Tony Livesey

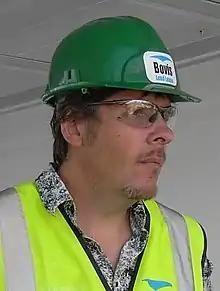
Livesey in 2009

After resigning in August 2006 from the Sport newspapers, he joined the BBC, presenting a Saturday morning show on BBC Radio Lancashire. He then moved on to host the Breakfast show on the station.